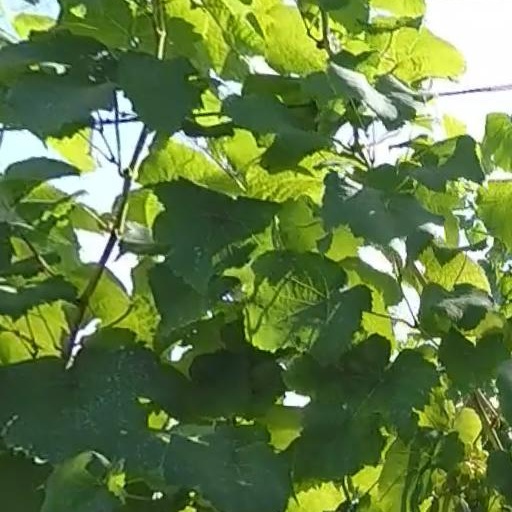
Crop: grape